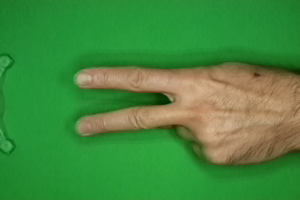
Label: scissors